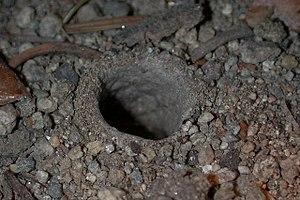
Atypoides gertschi est une espèce d'araignées mygalomorphes de la famille des Antrodiaetidae.